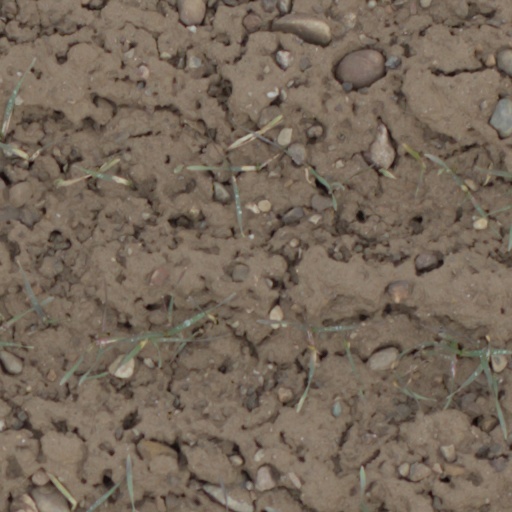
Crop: wheat